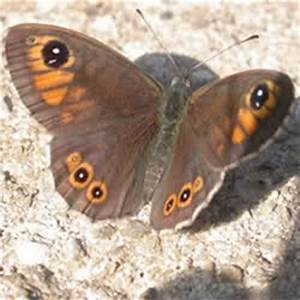
Label: farfalla